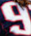
Number: 9